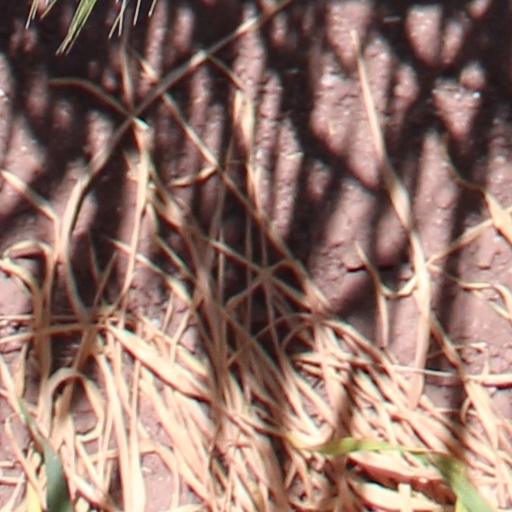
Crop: wheat